Inner German border

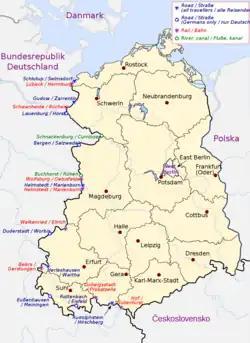
Crossing points on the inner German border, 1982

The inner German border was never entirely sealed in the fashion of the border between the two Koreas and could be crossed in either direction throughout the Cold War. The post-war agreements on the governance of Berlin specified that the Western Allies were to have access to the city via defined air, road, rail and river corridors. This was mostly respected by the Soviets and East Germans, albeit with periodic interruptions and harassment of travellers. Even during the Berlin Blockade of 1948, supplies could be brought in by air – the famous Berlin Airlift. Before and after the Blockade, Western civilian and military trains, road traffic and barges routinely passed through East Germany "en route" to Berlin.